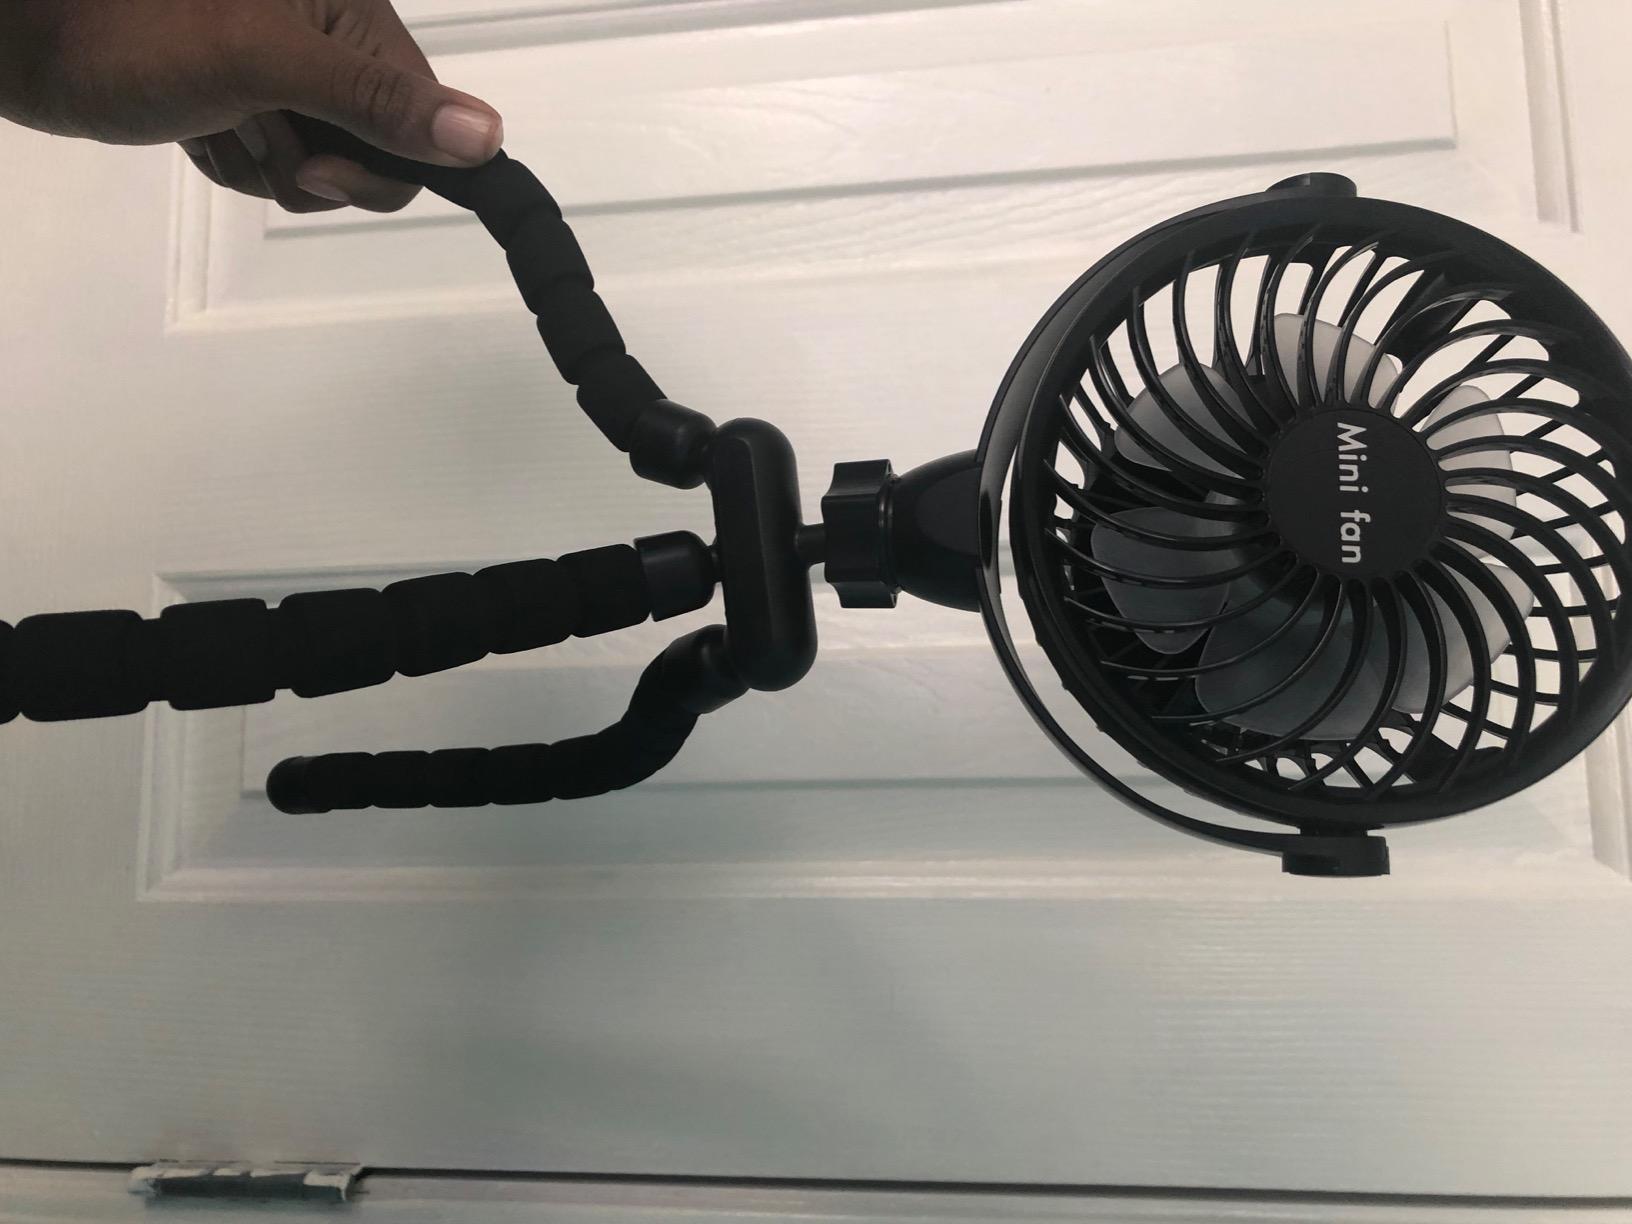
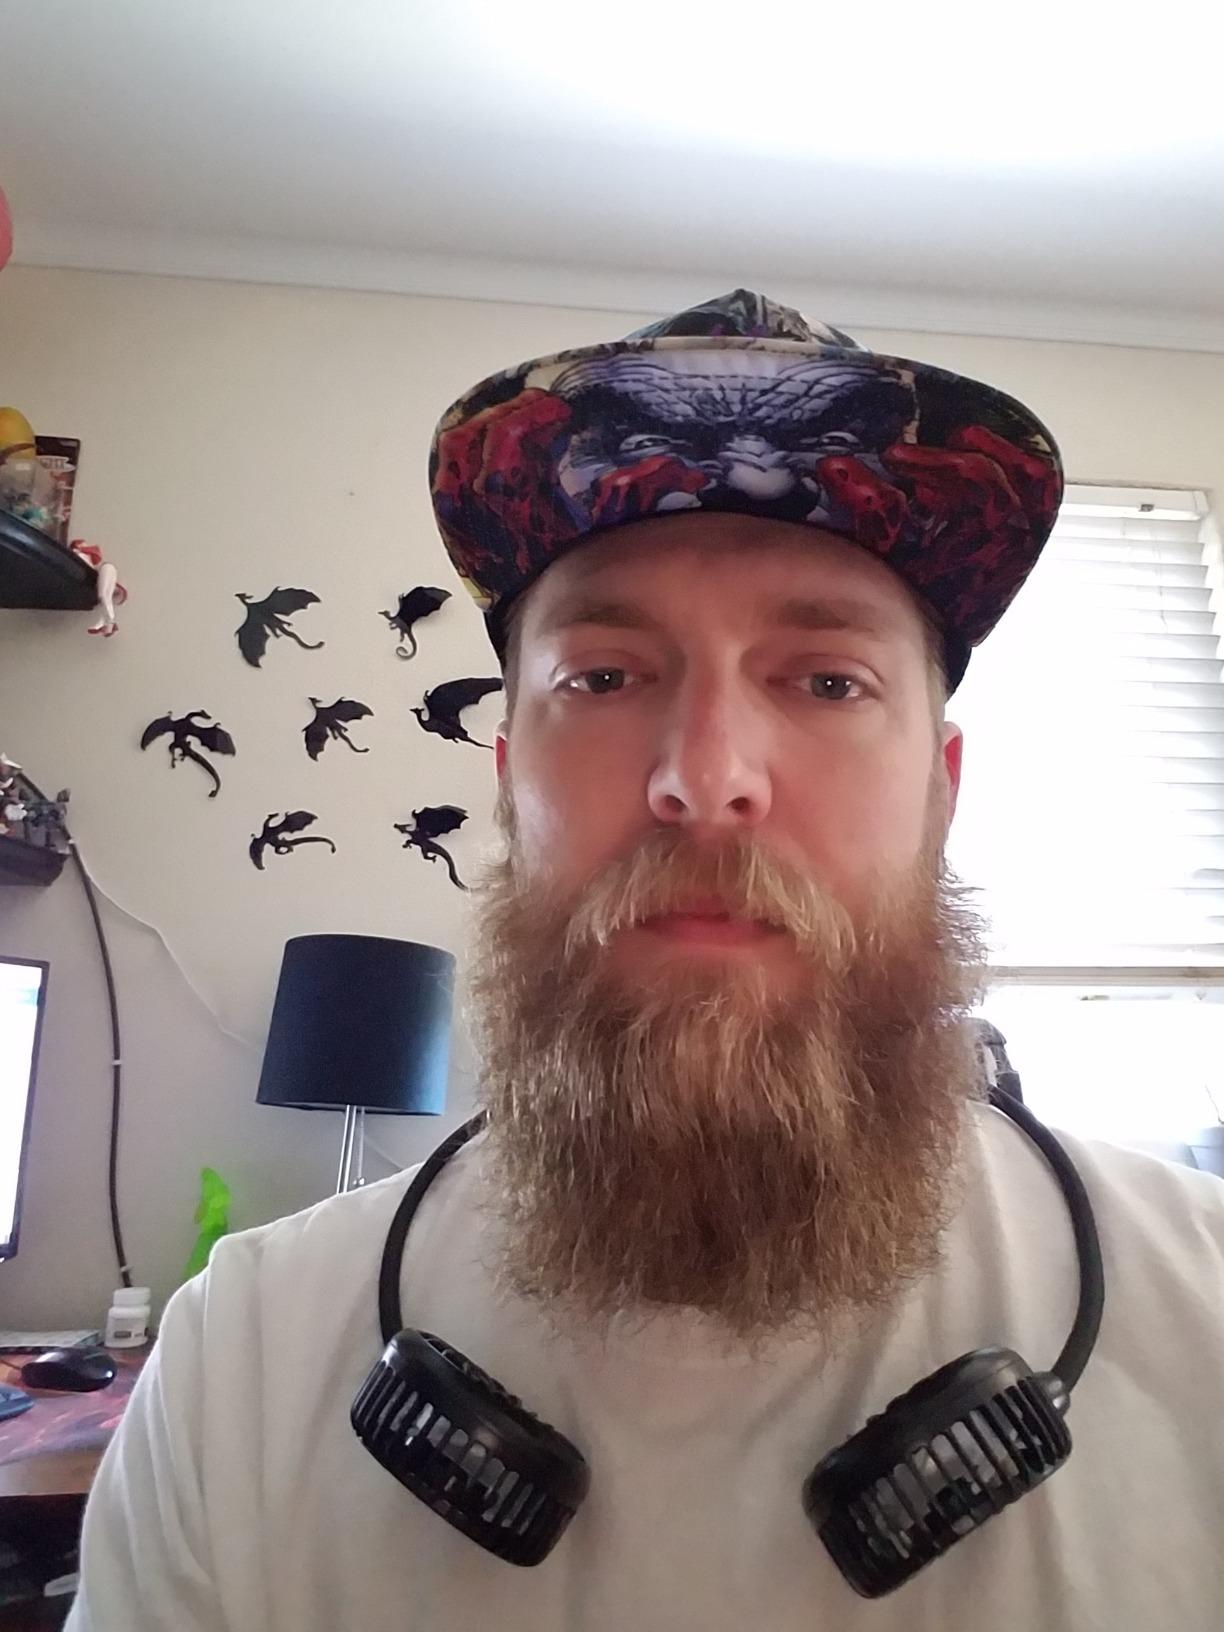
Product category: fan
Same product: no